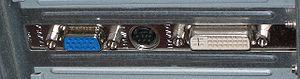
Le SVGA ou Super Video Graphics Array est une norme d'affichage dont la définition commence à 640 × 480 pixels, soit 307 200 pixels en 256 couleurs, puis 800 × 600 pixels, 480 000 pixels en 16 couleurs et le 1024 × 768 pixels, 786 432 pixels en 16 couleurs. Elle permet d'atteindre des définitions supérieures au VGA.